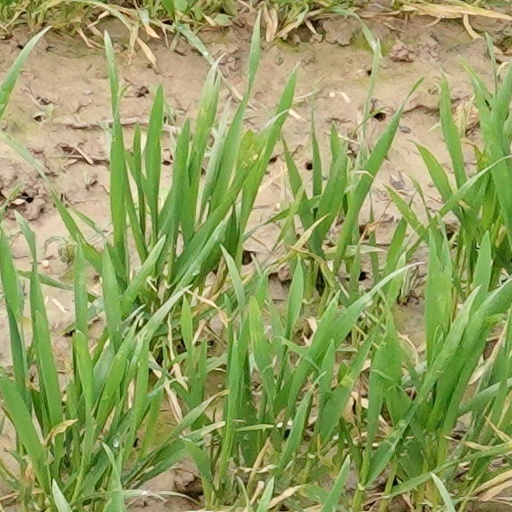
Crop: wheat